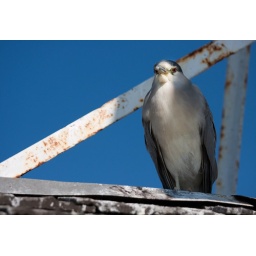
A bird perched underneath the Pacific Fish sign on the Redondo Beach Pier. 357/365